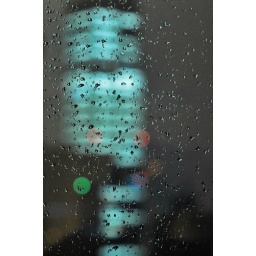
Looking towards a Shanghai skyscraper through my bedroom window one rainy night in April.